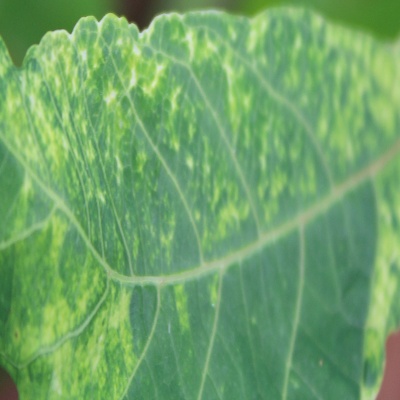
Crop: Cassava
Condition: mosaic